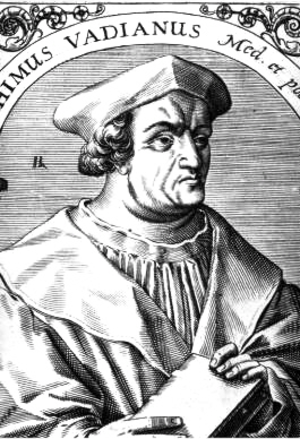
Joachim de Watt dit Vadian ou Vadianus est un homme d'État, médecin, humaniste et réformateur Saint-gallois.